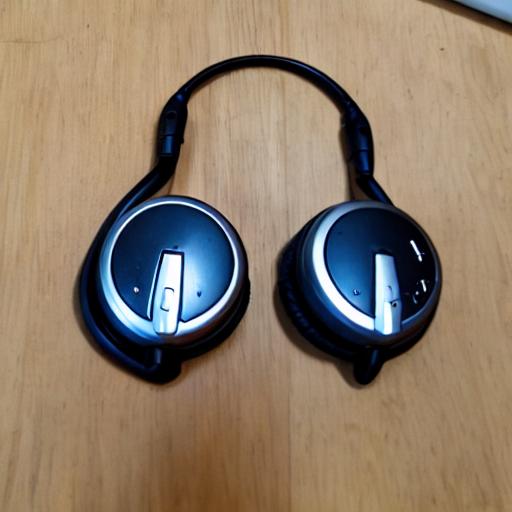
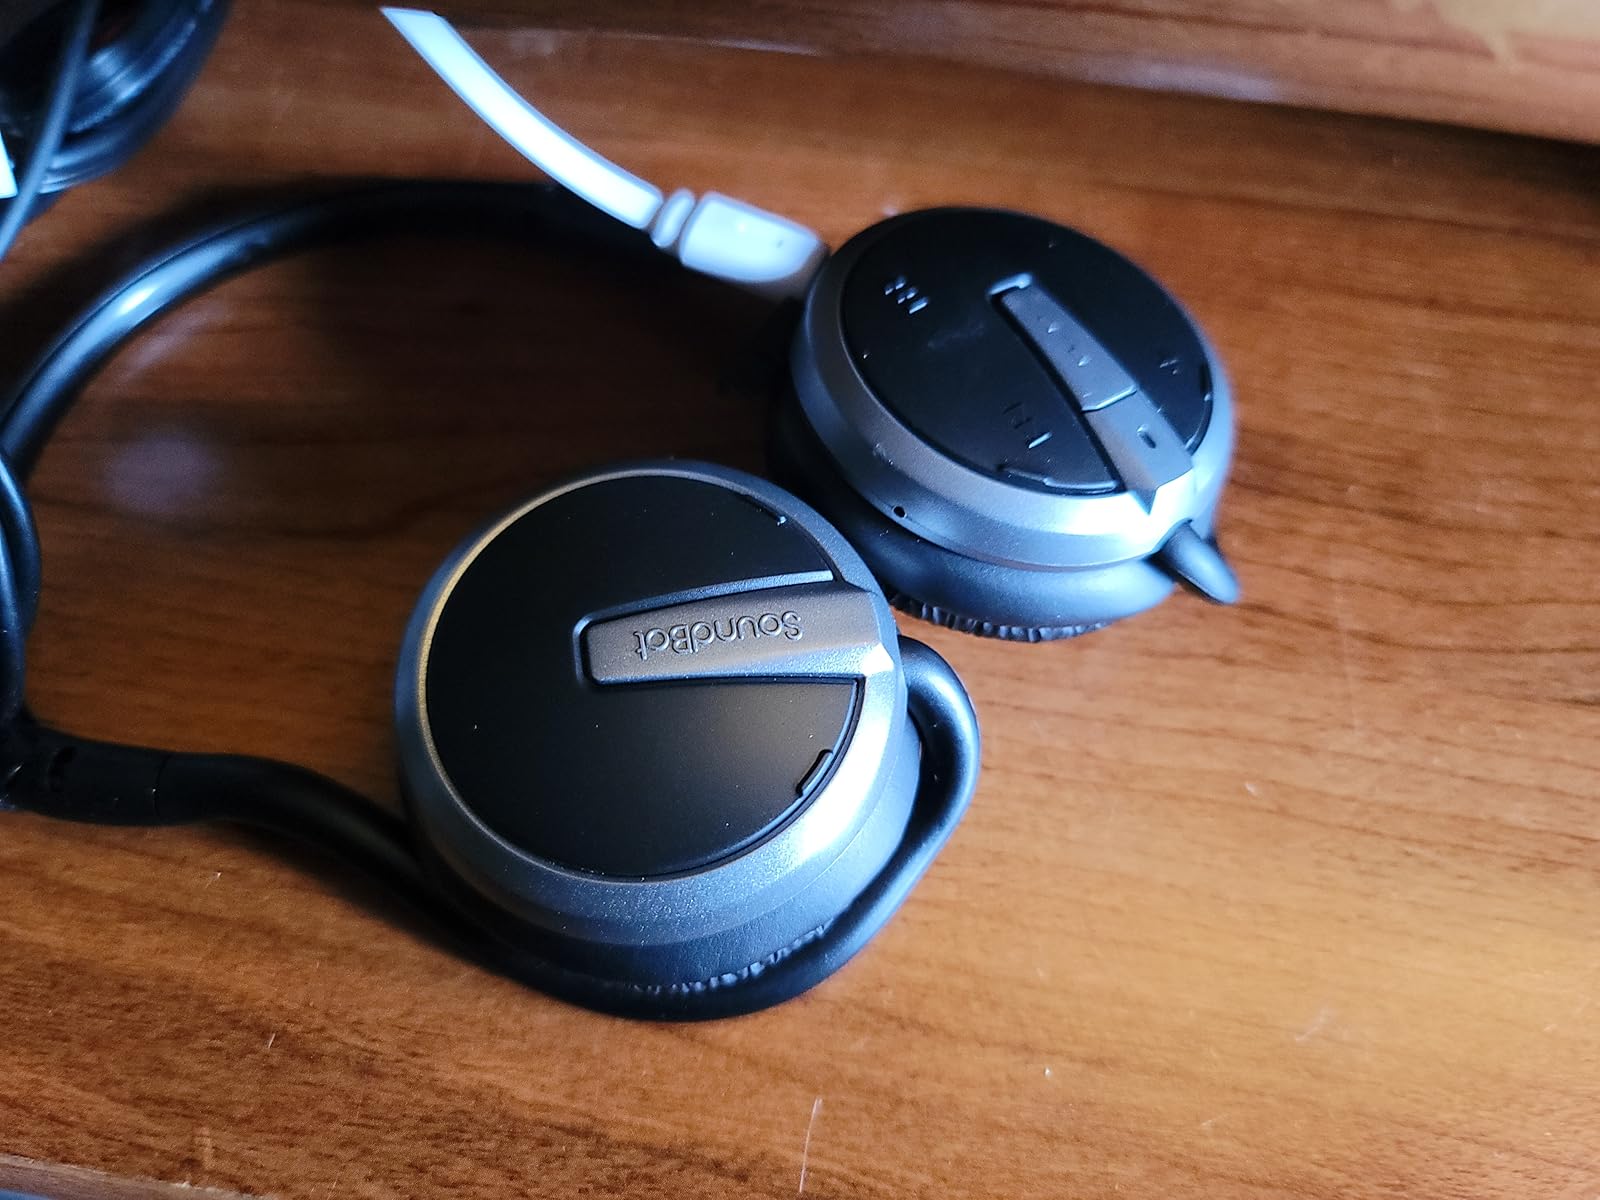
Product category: headphones
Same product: no